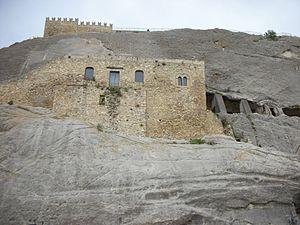
L'association I Borghi più belli d'Italia est née en mars 2001 sous l'impulsion de Conseil du tourisme de l'ANCI.
Le Château de Sperlinga, situé dans le centre de la Sicile, est une forteresse construite au XVᵉ siècle par les Normands. Il est aujourd'hui transformé en musée.